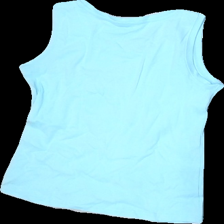
View: back
Type: Tank top
Category: Ladies
Brand: Not in the list
Colors: Blue
Material: 100% Cotton
Cut: Regular, C-collar
Price range: 50-100
Recommended usage: Reuse
Description: blue tank top